Port Imperial Street Circuit

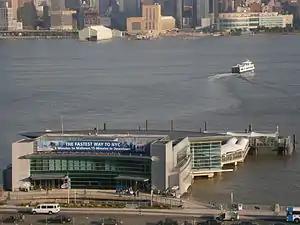
The Weehawken Port Imperial ferry terminal, adjacent to the start/finish line

The site of the circuit was made after several years of searching for an appropriate venue in the New York Metropolitan Area and was chosen for its location near the Hudson River and Hudson Palisades, offering sweeping skyline views, elevation changes and access to public transportation.